Religion in ancient Rome

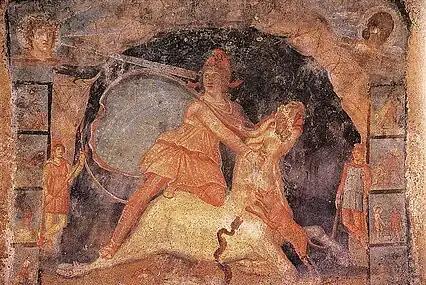
Mithras in a Roman wall painting

The priesthoods of most Roman deities with clearly Greek origins used an invented version of Greek costume and ritual, which Romans called "Greek rites." The spread of Greek literature, mythology and philosophy offered Roman poets and antiquarians a model for the interpretation of Rome's festivals and rituals, and the embellishment of its mythology. Ennius translated the work of Graeco-Sicilian Euhemerus, who explained the genesis of the gods as deified mortals. In the last century of the Republic, Epicurean and particularly Stoic interpretations were a preoccupation of the literate elite, most of whom held – or had held – high office and traditional Roman priesthoods; notably, Scaevola and the polymath Varro. For Varro – well versed in Euhemerus' theory – popular religious observance was based on a necessary fiction; what the people believed was not itself the truth, but their observance led them to as much higher truth as their limited capacity could deal with. Whereas in popular belief deities held power over mortal lives, the skeptic might say that mortal devotion had made gods of mortals, and these same gods were only sustained by devotion and cult.